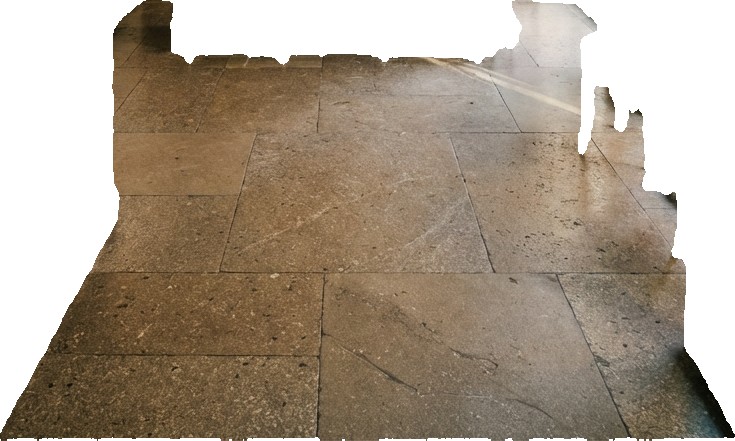
Surface category: floors